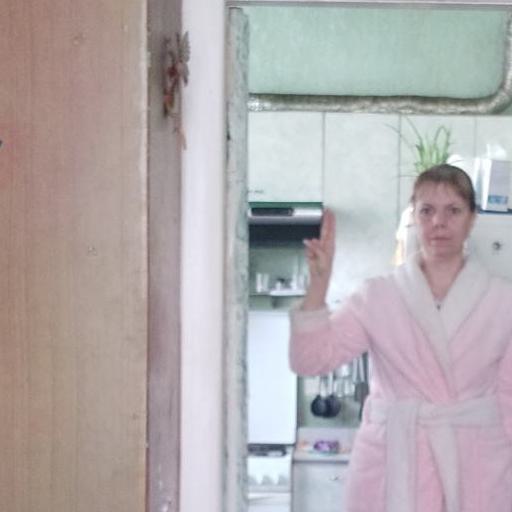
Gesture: two_up